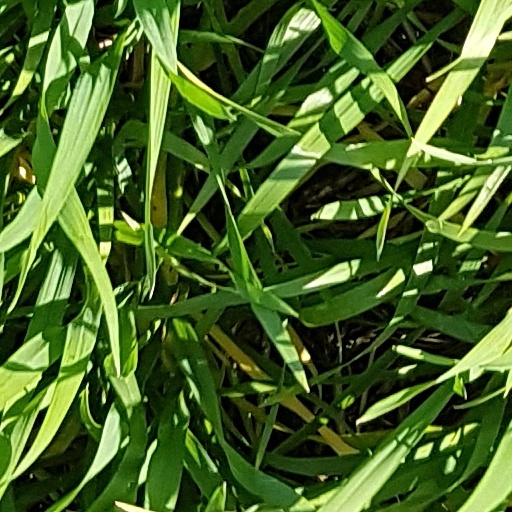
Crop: wheat